USS Yarnall (DD-541)

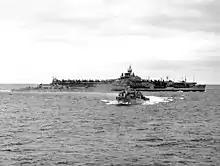
Bon Homme Richard and "Yarnall" refueling off Korea 1951

The outbreak of the Korean War in June 1950 brought many ships out of the "mothball fleet." "Yarnall" was ordered back into active service on 31 August 1950, and she was recommissioned at San Diego on 28 February 1951. She reported for duty with the Pacific Fleet on 20 March and conducted shakedown training and other exercises along the west coast until mid-May. On 15 May, "Yarnall" departed San Diego for Japan. Steaming via Pearl Harbor, she arrived in Yokosuka on 7 June and, three days later, got underway for her first tour of combat duty in Korean waters. For the most part, "Yarnall" served in the screen of TF 77, the carrier task force, though on occasion she moved close to the coast of Korea to provide gunfire support for the United Nations troops operating ashore. Her first Korean War deployment was punctuated by periodic port calls, mostly at Yokosuka, but also at Okinawa and at Keelung, Taiwan. In August, she served briefly with the Taiwan Strait patrol before returning to the Korean combat zone in September.